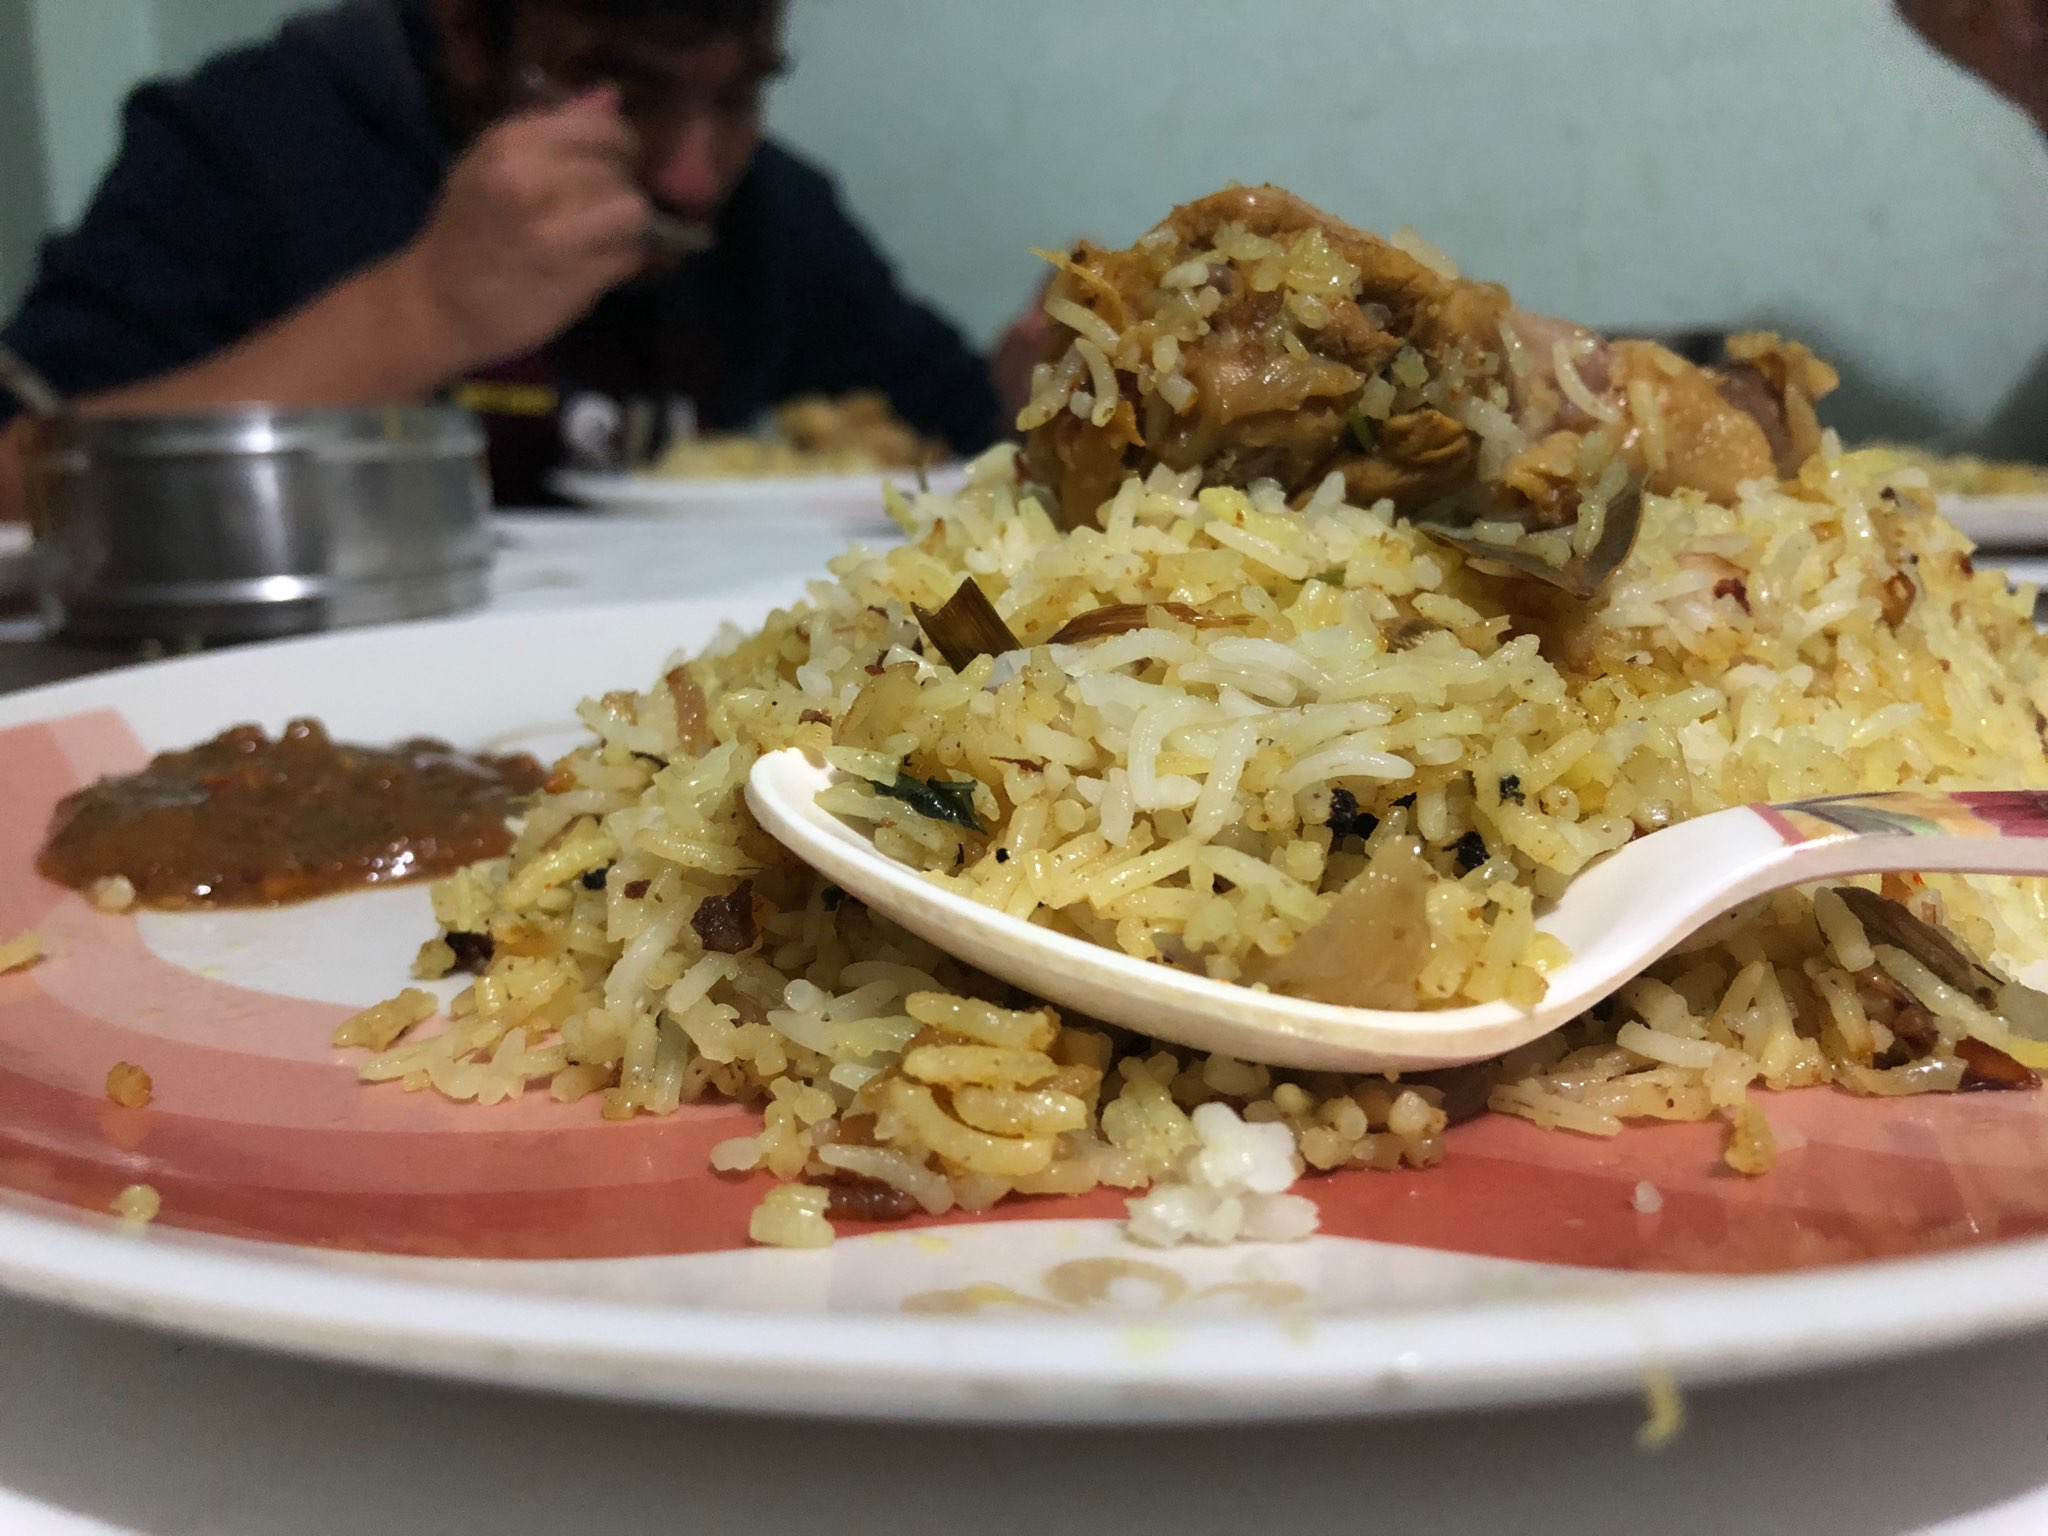
chicken, rice, biryani, nepal, lunch, dish, food, cuisine, ingredient, kabsa, pilaf, produce, staple food, meat, Maqluba, hyderabadi biriyani, side dish, arroz con pollo, basmati, recipe, mandi, thai fried rice, spanish rice, Gallo pinto, arroz con gandules, Puerto rican cuisine, fried rice, Cuban food, steamed rice